Louis Brandeis

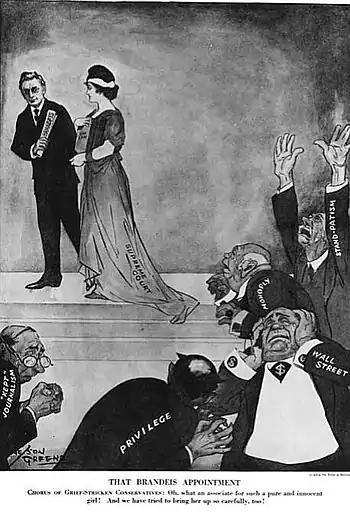

In the 1890s, Brandeis began to question his views on American industrialism, write Klebanow and Jonas. He became aware of the growing number of giant companies which were capable of dominating whole industries. He began to lose faith that the economic system was able to regulate them for the public's welfare. As a result, he denounced "cut-throat competition" and worried about monopolies. He also became concerned about the plight of workers and was more sympathetic to the labor movement. His earlier legal battles had convinced him that concentrated economic power could have a negative effect on a free society.